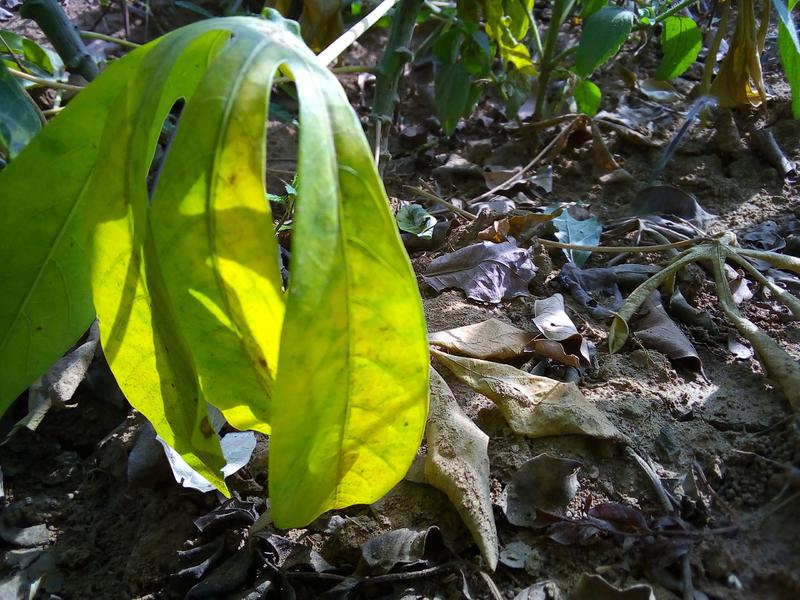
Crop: cassava
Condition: healthy